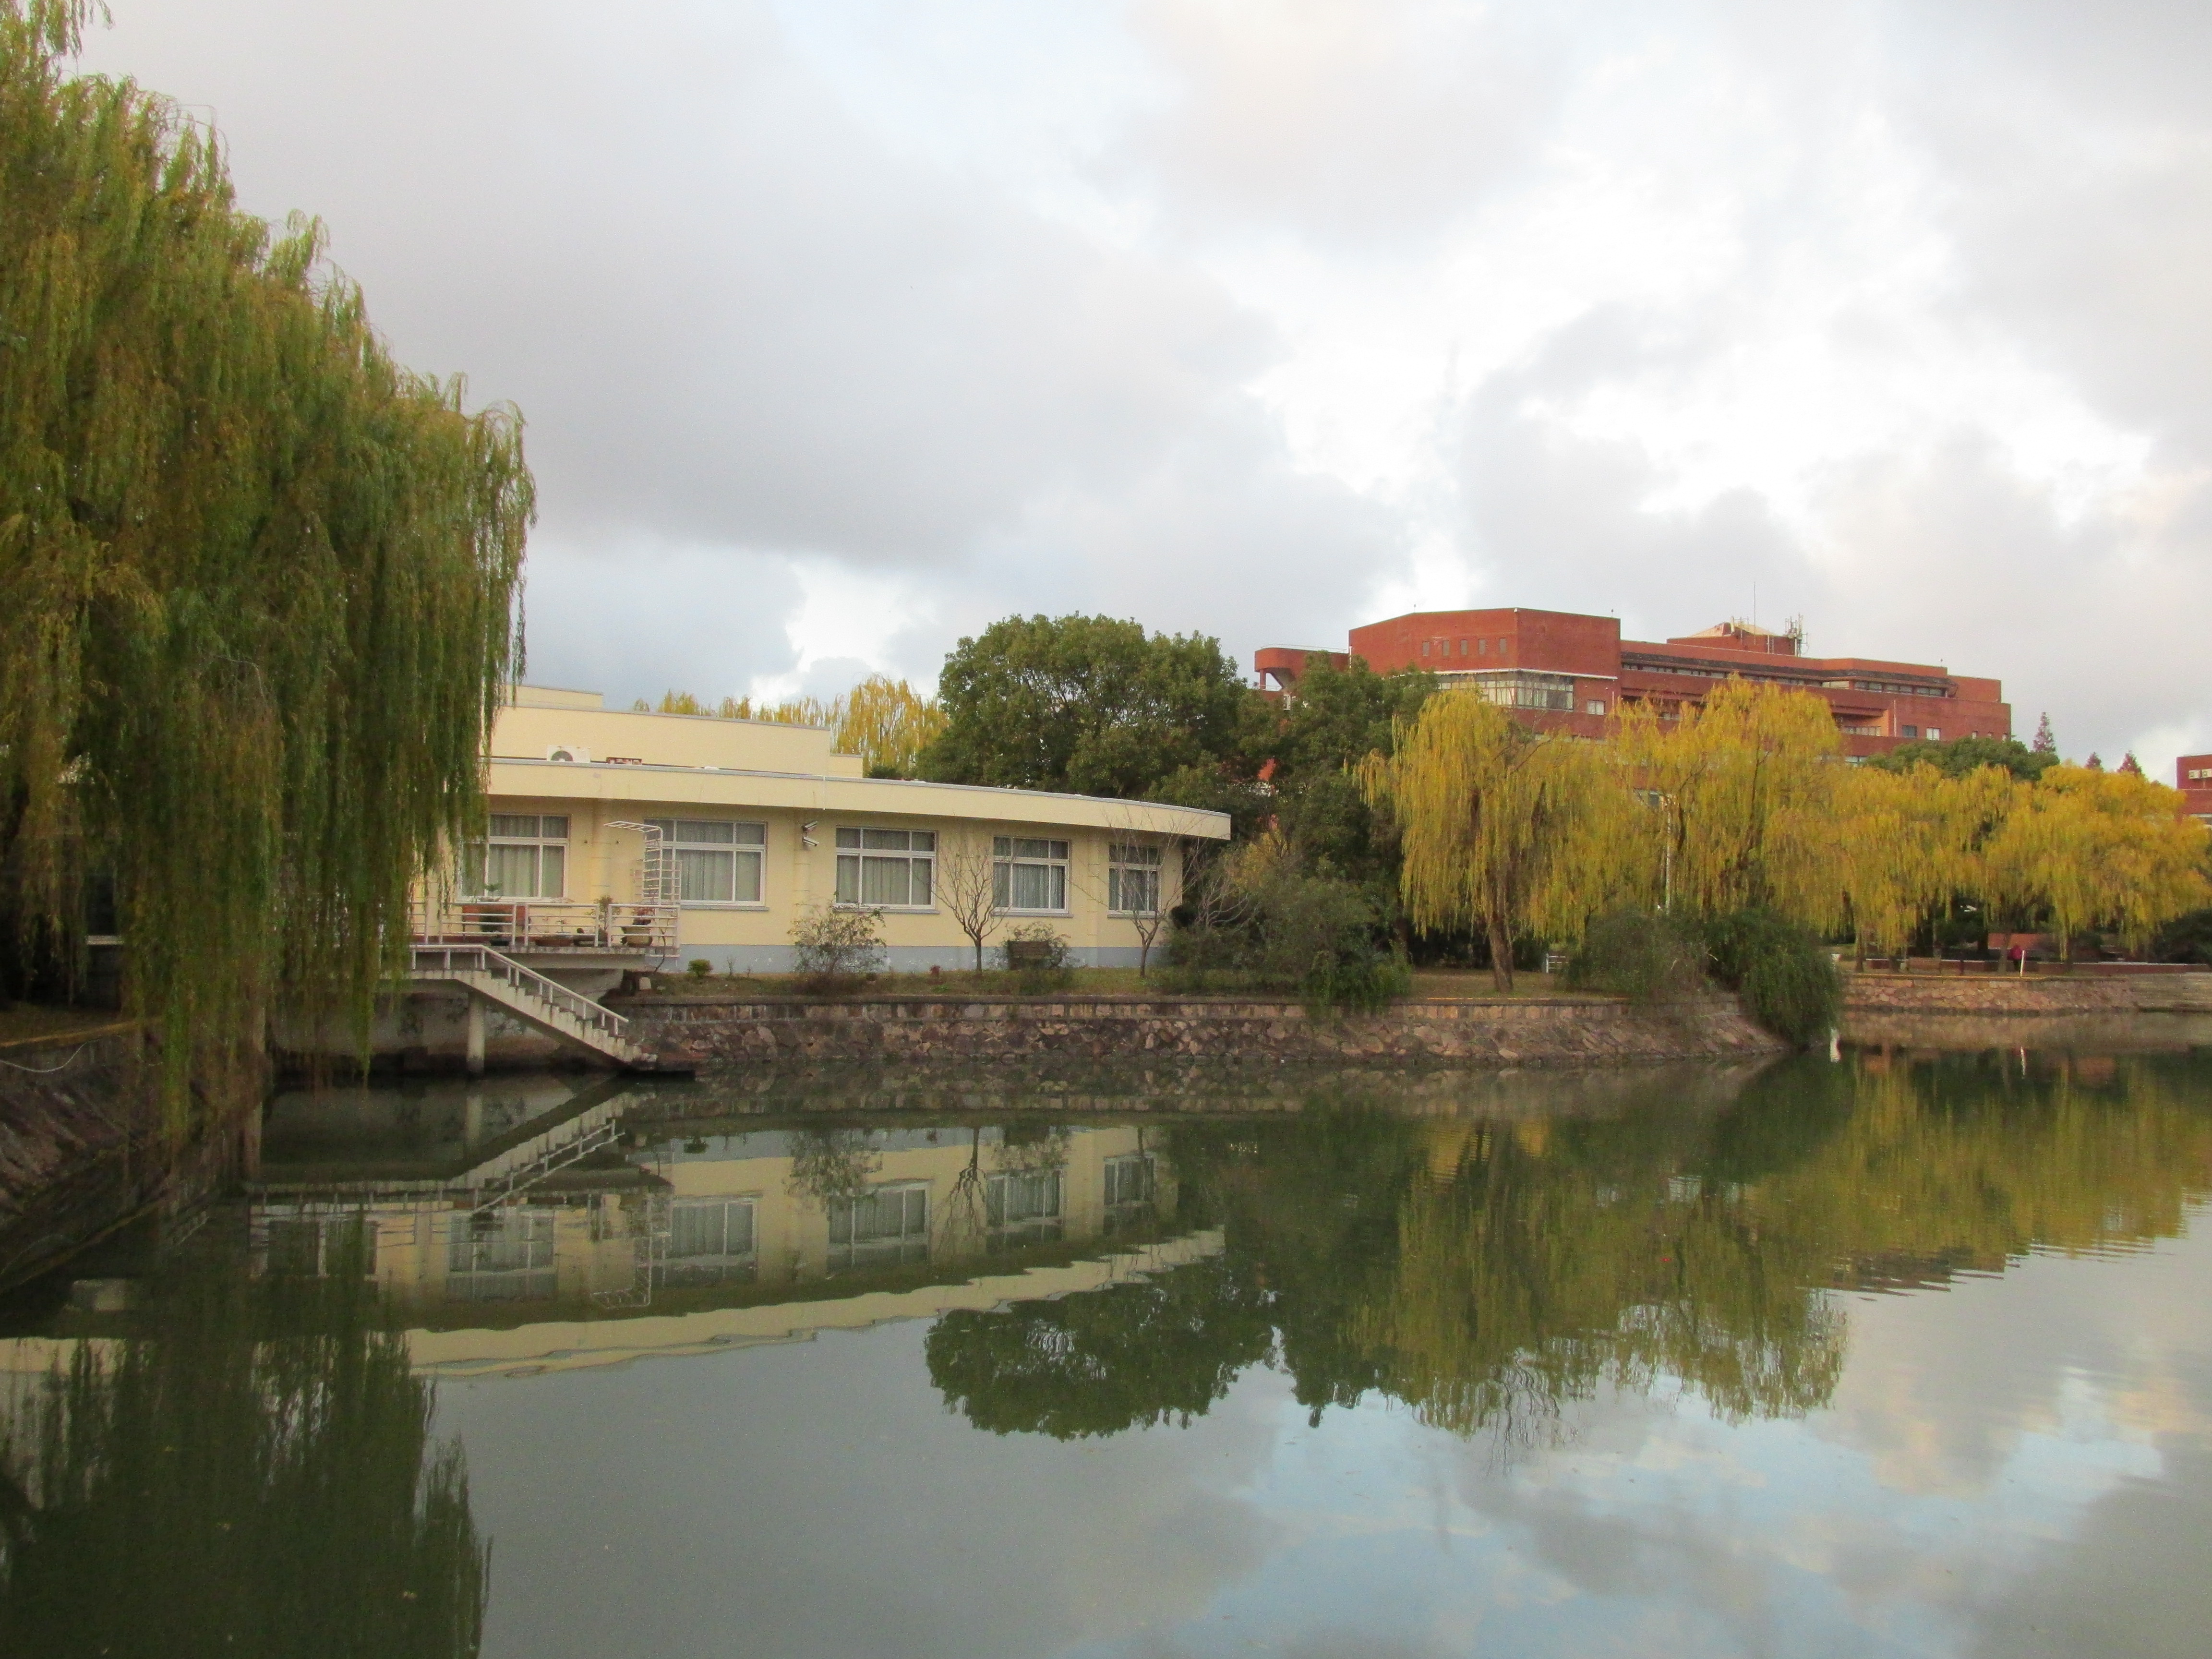
tourism, adventure, Beautiful Places, Pretty Places, environment, Interesting Places, harbin, museums, architecture, art, nature, museum, history, ancient history, china, asia, imperial palace, dynasty, beijing, planning, exhibition, sculpture, map, shanghai, body of water, reflection, waterway, water, canal, river, bank, sky, reflecting pool, tree, water resources, watercourse, pond, cloud, channel, reservoir, landscape, house, building, bayou, lake, plant, lacustrine plain, city